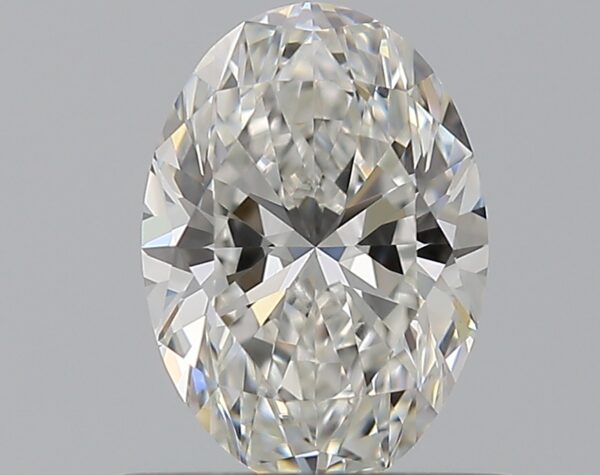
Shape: oval
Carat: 0.7
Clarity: VS1
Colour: G
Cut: EX
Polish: EX
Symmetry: VG
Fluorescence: N
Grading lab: GIA
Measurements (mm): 6.91 x 4.93 x 3.14